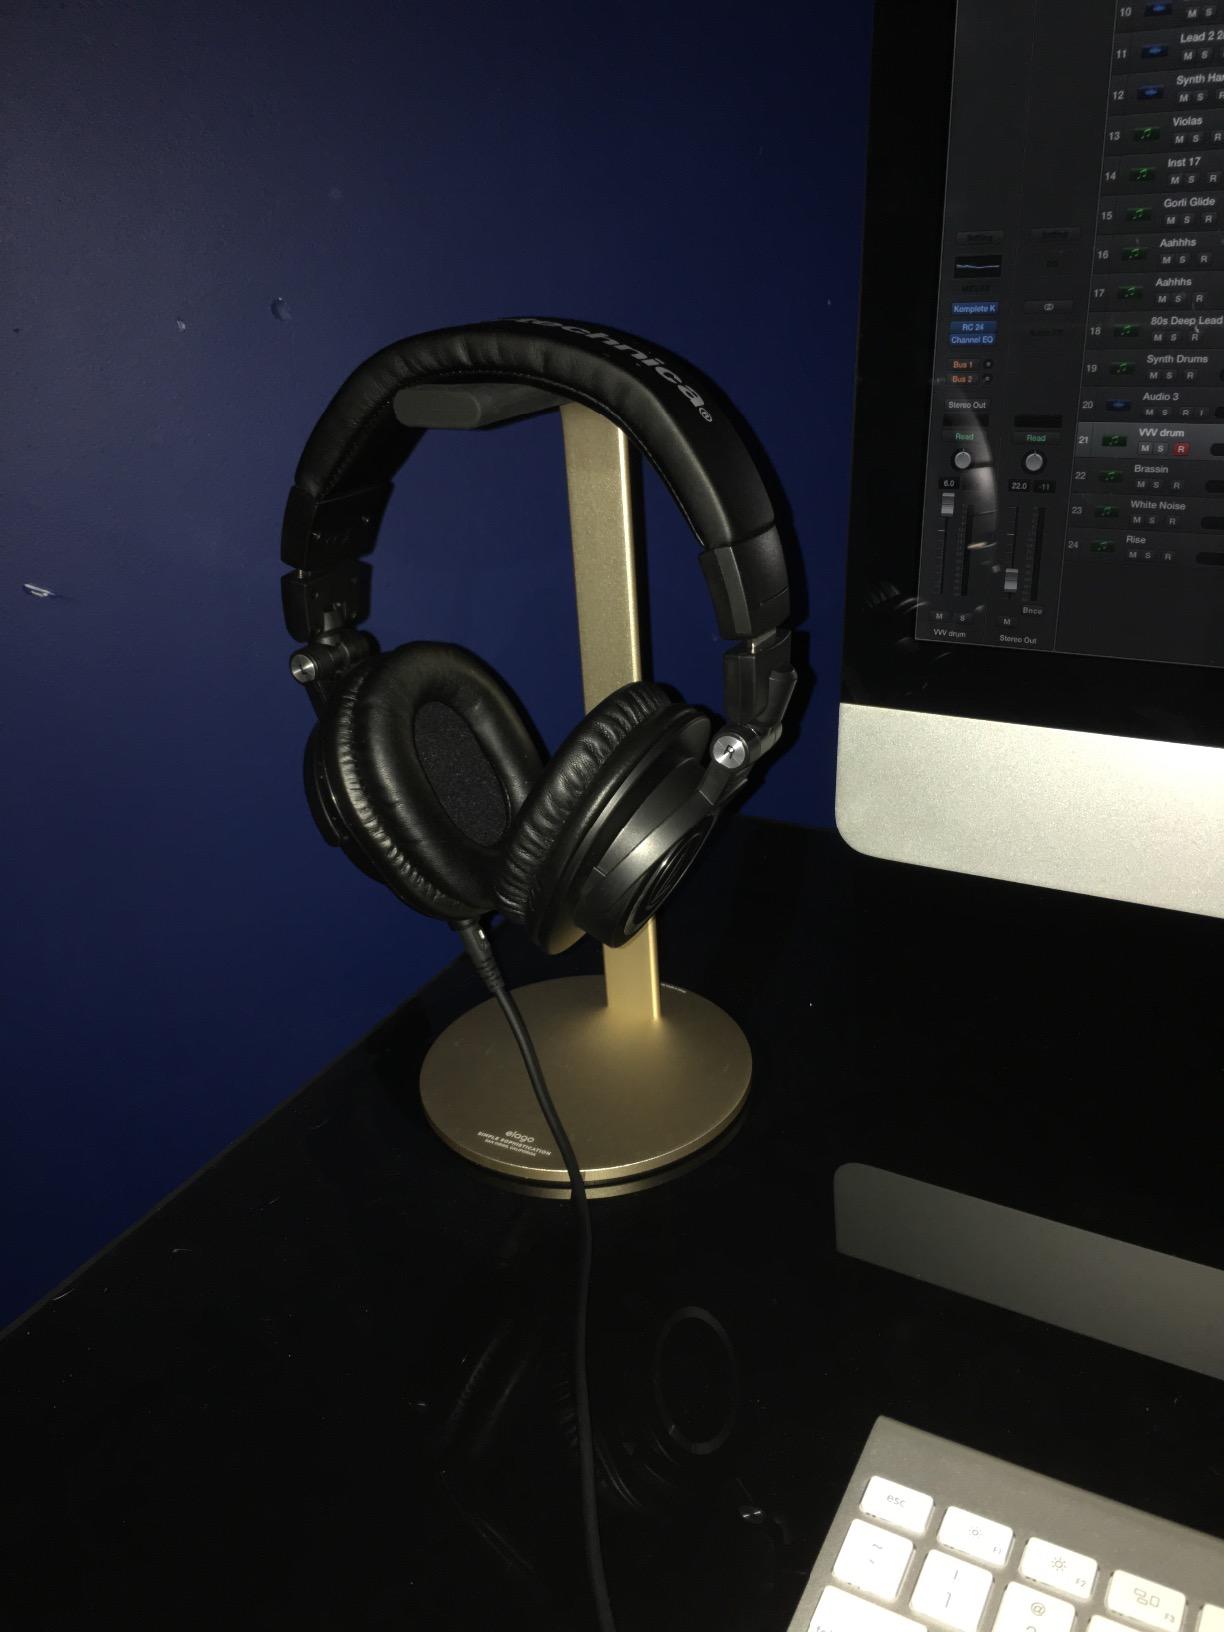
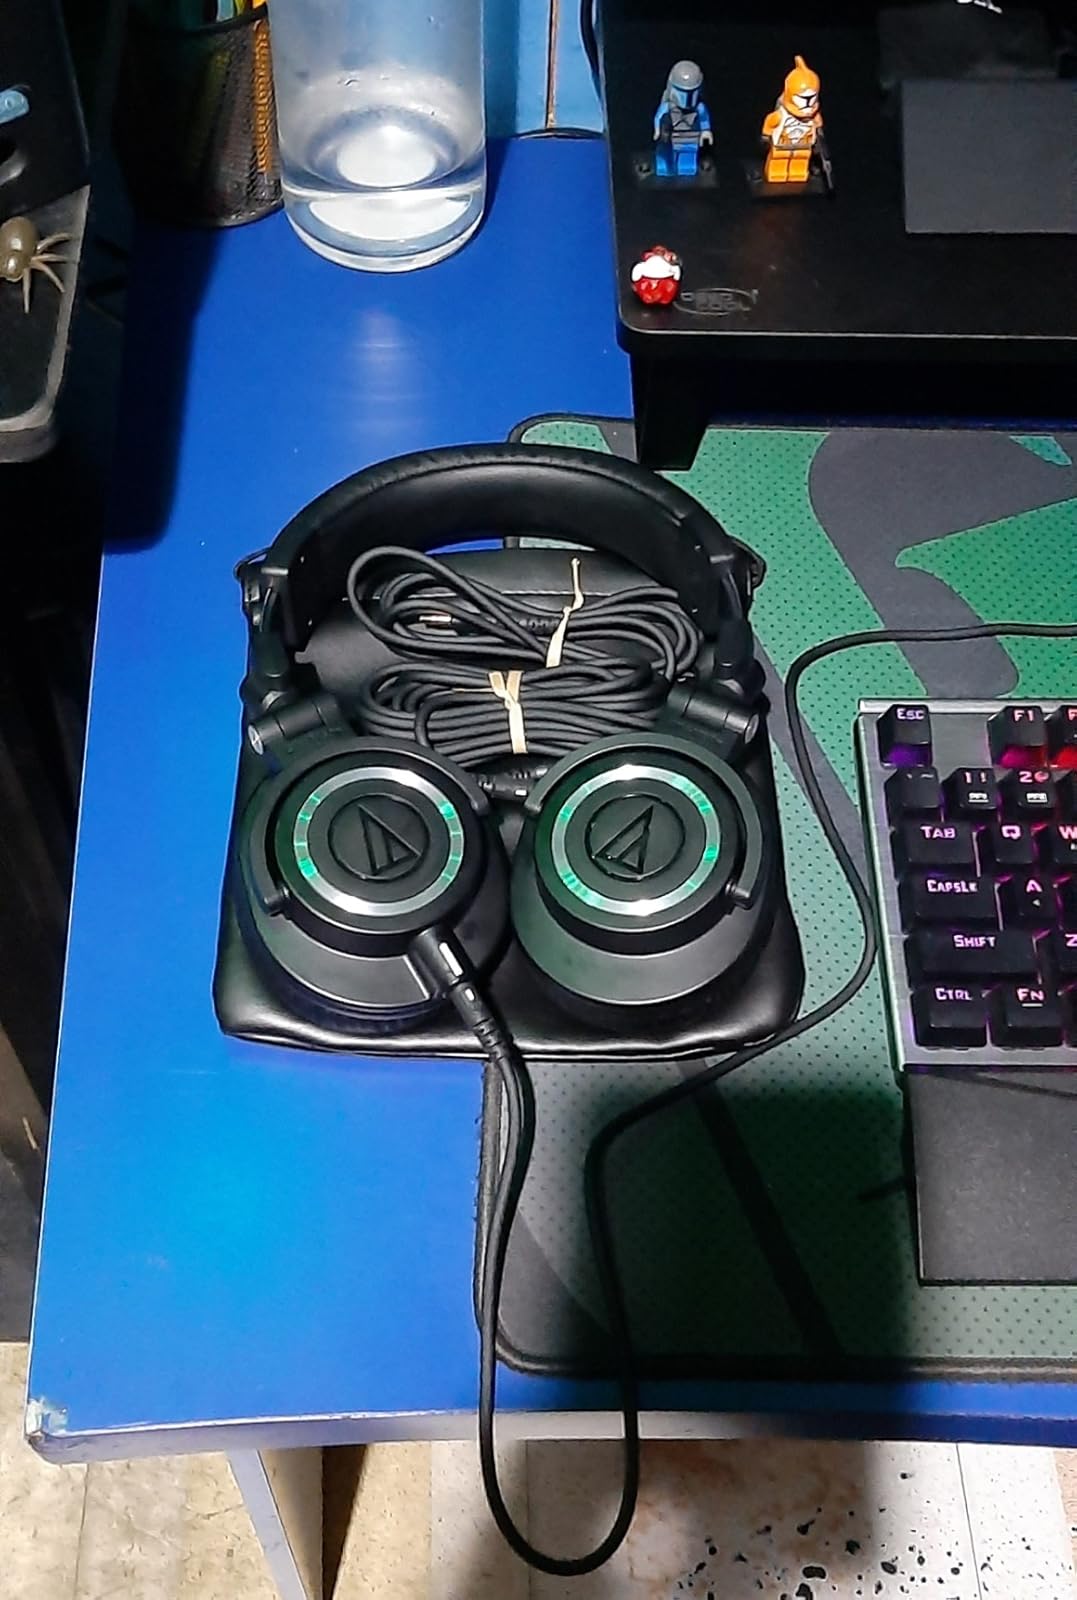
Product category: headphones
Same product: yes